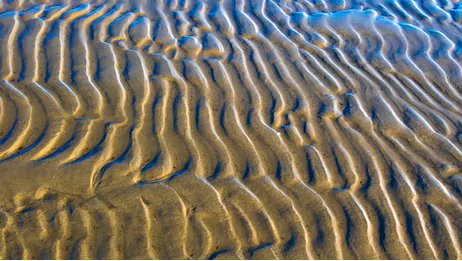
Soil type: Alluvial soil